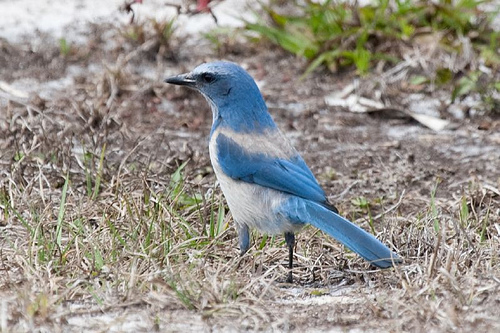
this is a blue bird with a white belly and a pointy beak.
small blue and white bird with medium black beak and long tarsus
this light blue bird is blue from its head to its nape, wings, and tails but the body and neck is light grey.
a bird with a blue head, nape, wings, and tail, with a light crown, back, and belly.
a small bird that has a white belly and is blue everywhere else.
a small bird with blue wings and a small bill, and black eyes
this blue and white bird has a black beak, blue head, primaries and rectrices.
the bird has a blue crown, white belly and a small bill.
bird with blue wings and head, a white side, and blue rectrices.
this bird has wings that are blue and has a white belly
Species: Florida Jay